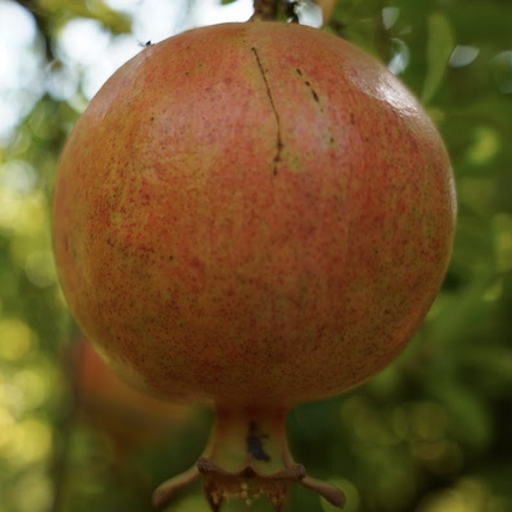
Label: Healthy